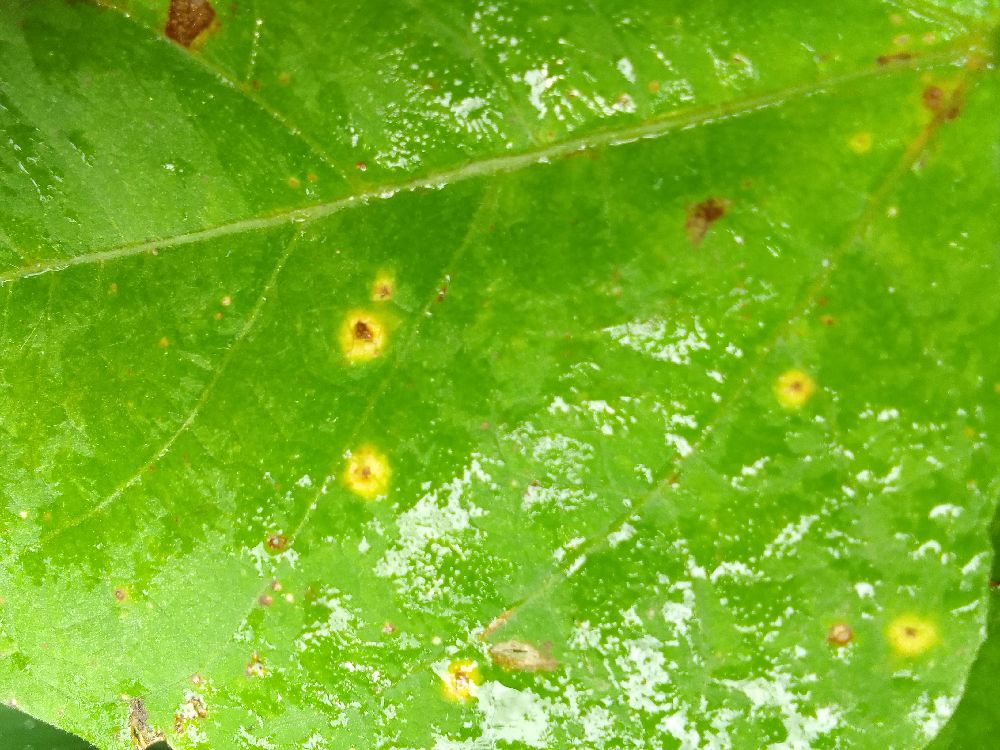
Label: rust